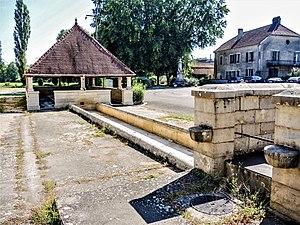
Fontaine-lavoir-abreuvoir
Vaite est une commune française, située dans le département de la Haute-Saône en région Bourgogne-Franche-Comté.